Unified Communist Party of Italy

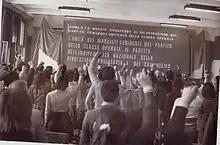
Founding congress of PCUd'I, May 1977

At a congress held in Rome between 6 and 8 May 1977, the Organization of Marxist–Leninist Communists of Italy merged with smaller groups (according to "Peking Review", they were 'Struggle of Long Duration, Consciousness of the Workers and Proletarian Ideology') into the Unified Communist Party of Italy (PCUd'I). During the founding congress, Pesce attacked the Soviet Union and the Italian Communist Party, referring to Soviet leader Leonid Brezhnev as the 'new Hitler' and called Enrico Berlinguer and Luciano Lama 'the greatest reactionaries in Italy'. Pesce retained the post of general secretary of the PCUd'I. Other Central Committee members included Burgani, Losurdo and Nappini.